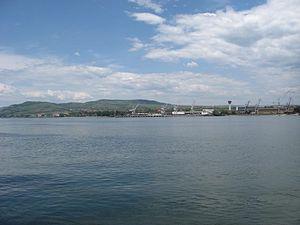
Kladovo est une ville et une municipalité de Serbie situées sur la rive droite du Danube. Au recensement de 2011, la ville comptait 8 913 habitants et la municipalité dont elle est le centre 20 635.